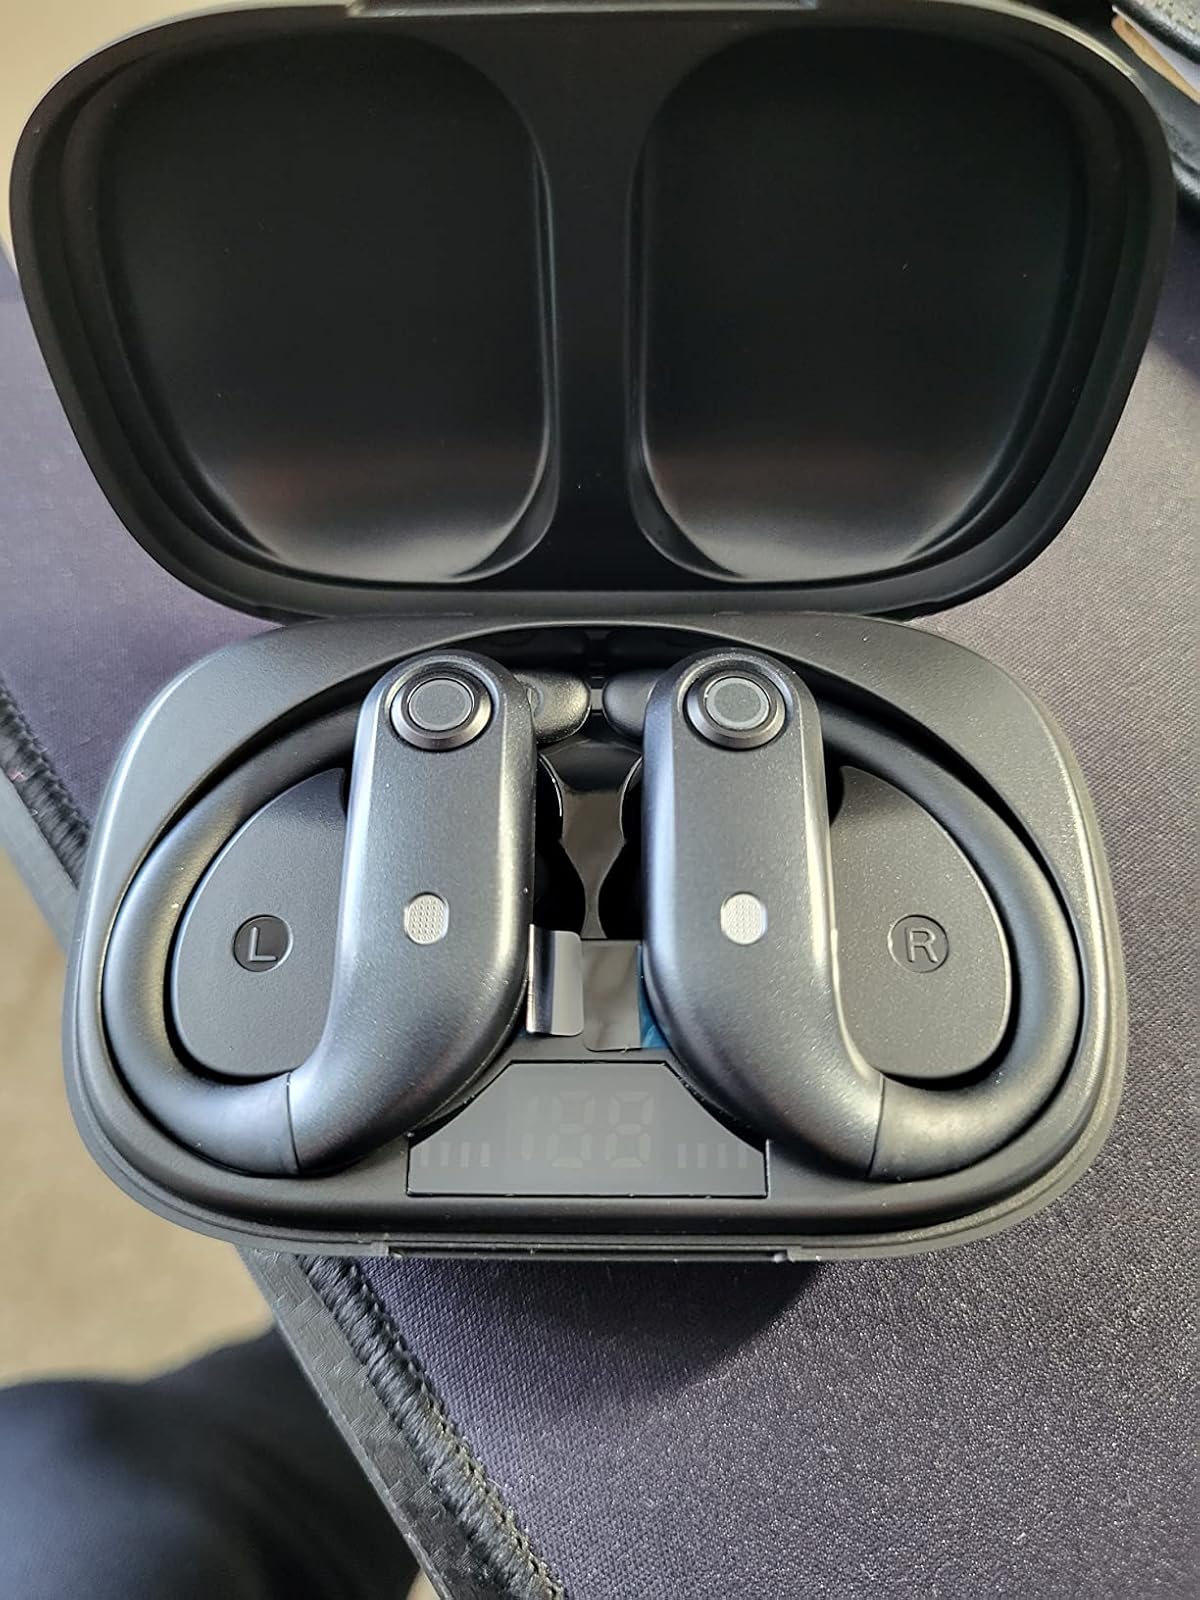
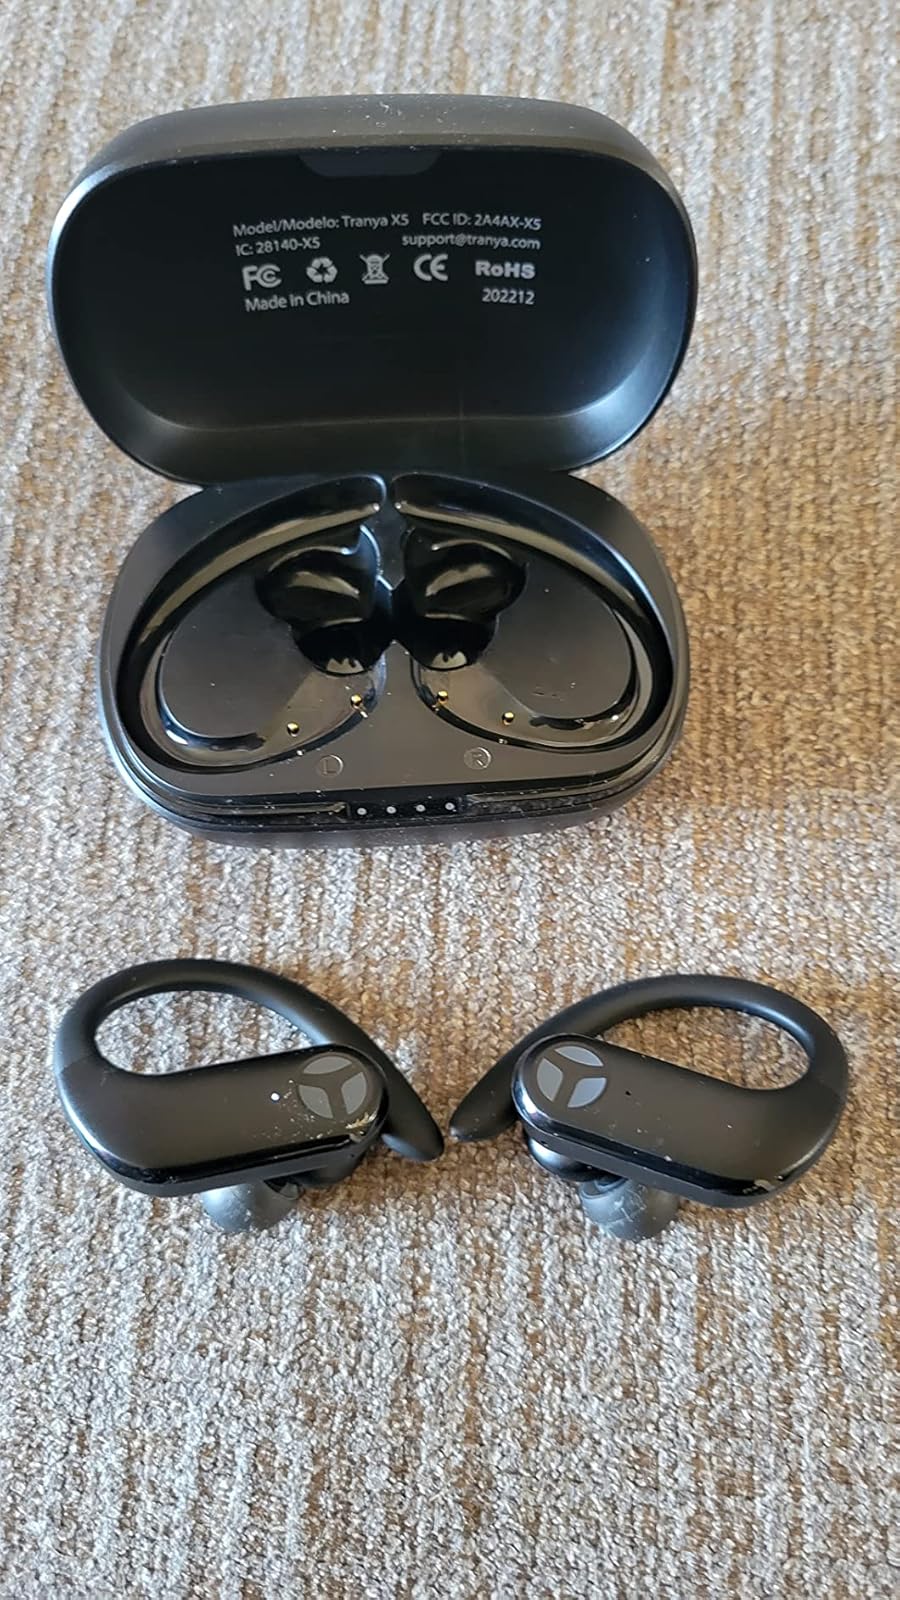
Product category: earbuds
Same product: no